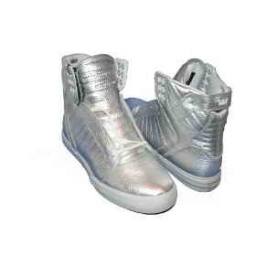
Supra skytop shoes paten leather in silver